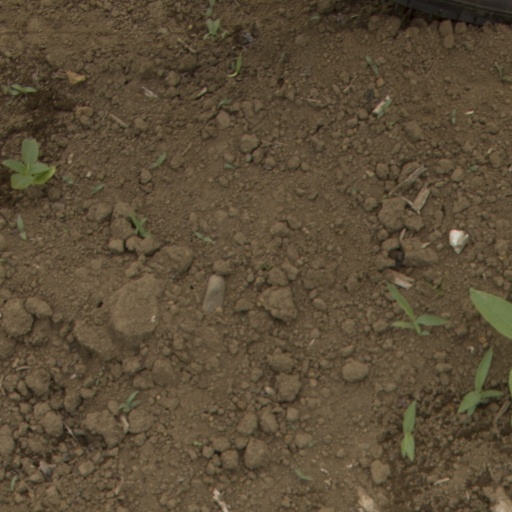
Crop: Jerusalem artichoke